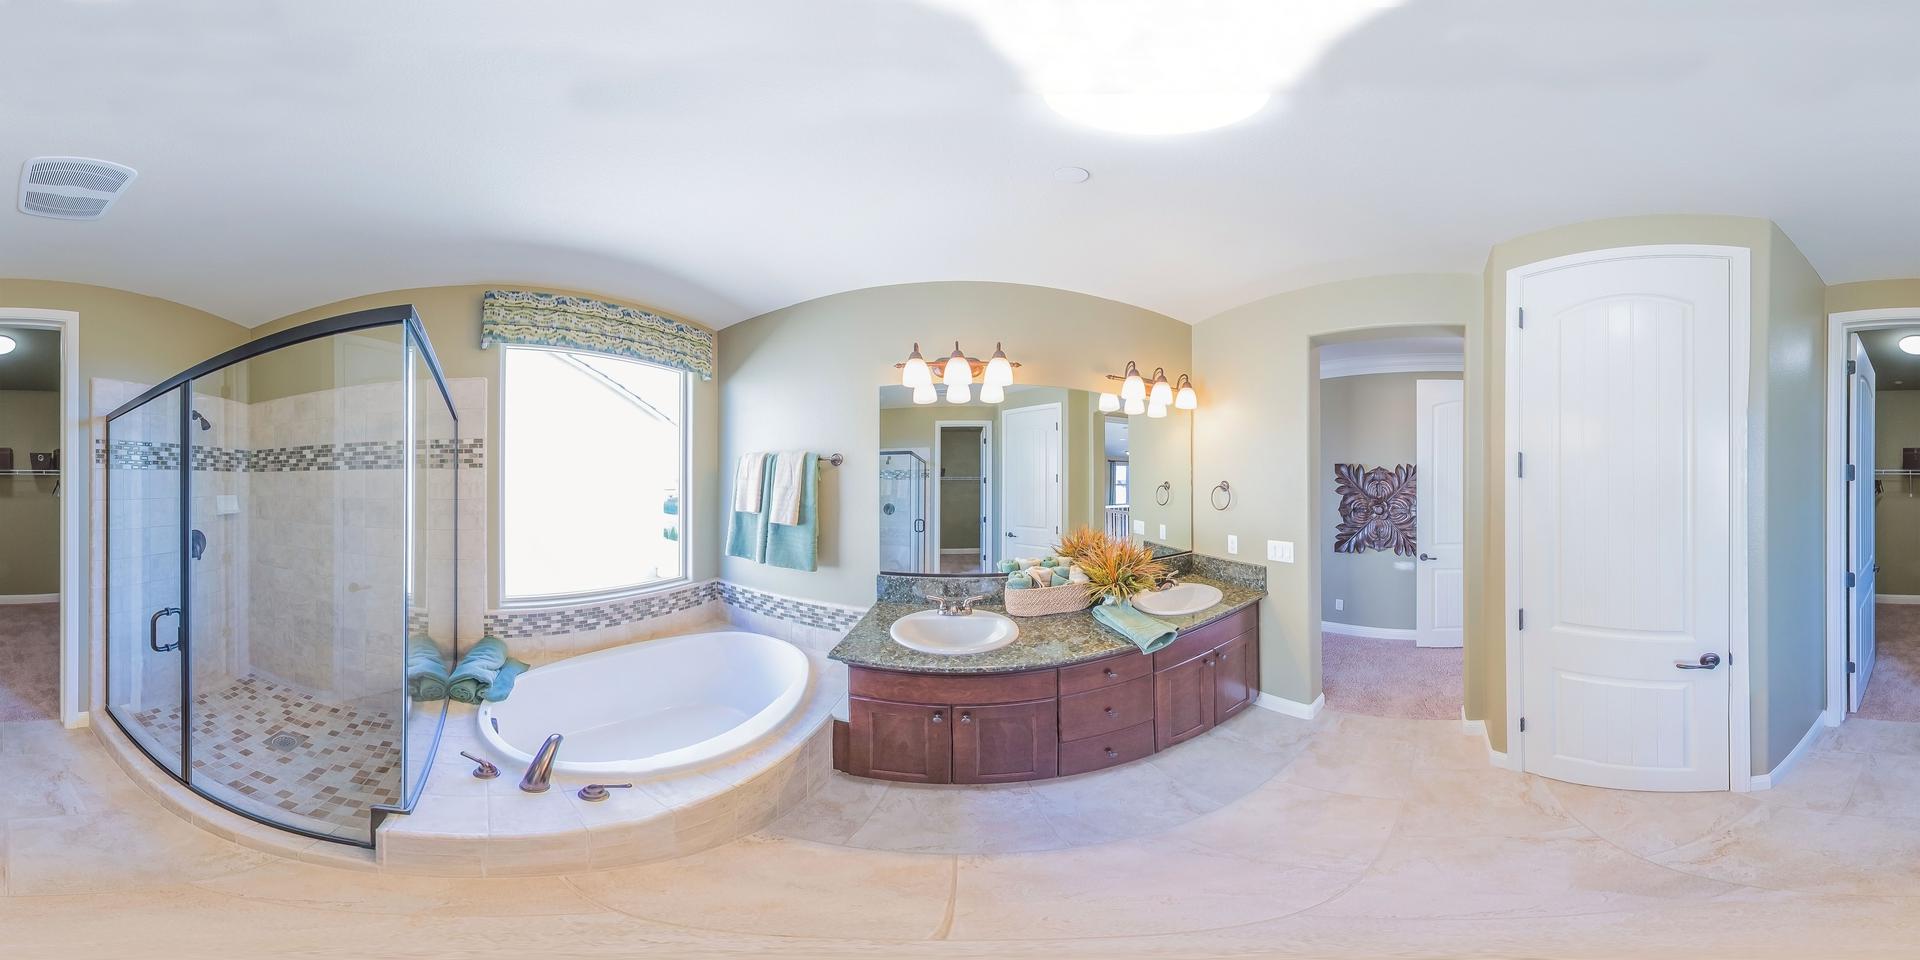
Referred object: the towels hanging on the rack by the window

Referred object: the orange floral arrangement